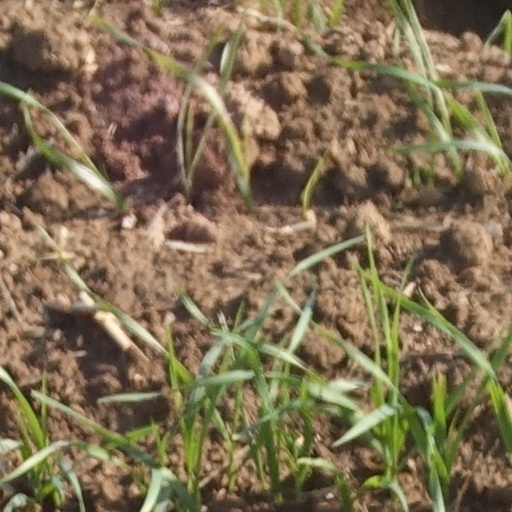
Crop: wheat